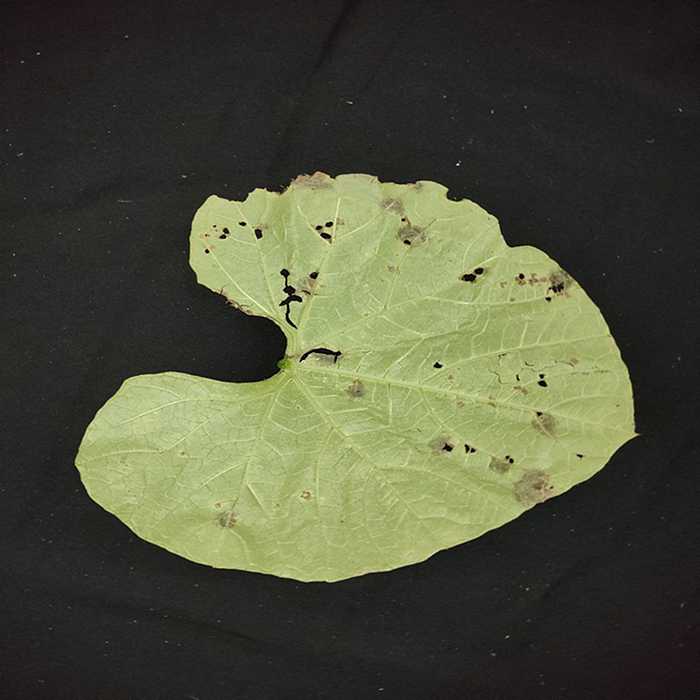
Plant: Bottle gourd
Label: Anthracnose